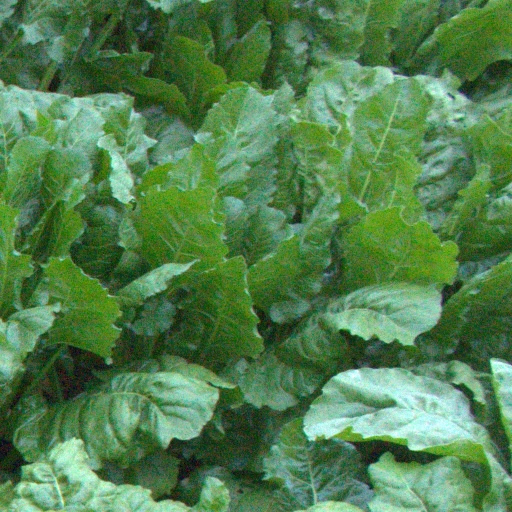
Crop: sugar beet